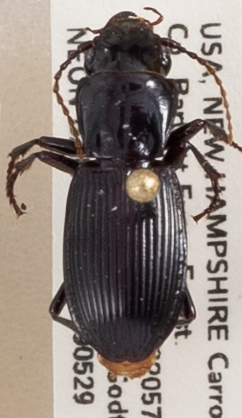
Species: Pterostichus rostratus
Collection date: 2019-05-29
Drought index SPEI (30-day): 0.794
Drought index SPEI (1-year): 1.25
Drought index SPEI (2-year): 1.13